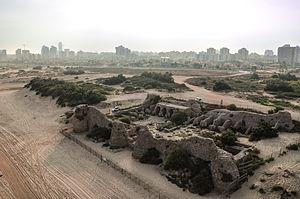
Ashdod est la cinquième plus grande ville et le premier port d'Israël. Située sur la plaine du littoral à mi-chemin entre Tel Aviv et Gaza, dans le district sud d'Israël, elle se trouve à 35 km de Tel Aviv, à 25 km de Ashkelon et à 70 km de Jérusalem et Beer-Sheva. C'est une ville très dynamique et qui a eu une croissance récente très rapide, notamment grâce à l'apport de nouveaux immigrants en provenance de France, d'Éthiopie, de Russie, d'Amérique latine, du Maroc et d'Algérie.
La citadelle d'Ashdod, connue en arabe sous le nom de Minat al-Qal'a, est une ancienne forteresse qui protégeait le port de la vieille ville d'Ashdod. Abandonnée à la fin du XIIIᵉ siècle, la citadelle est aujourd'hui en ruine.